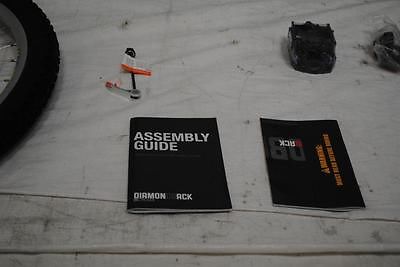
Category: bicycle